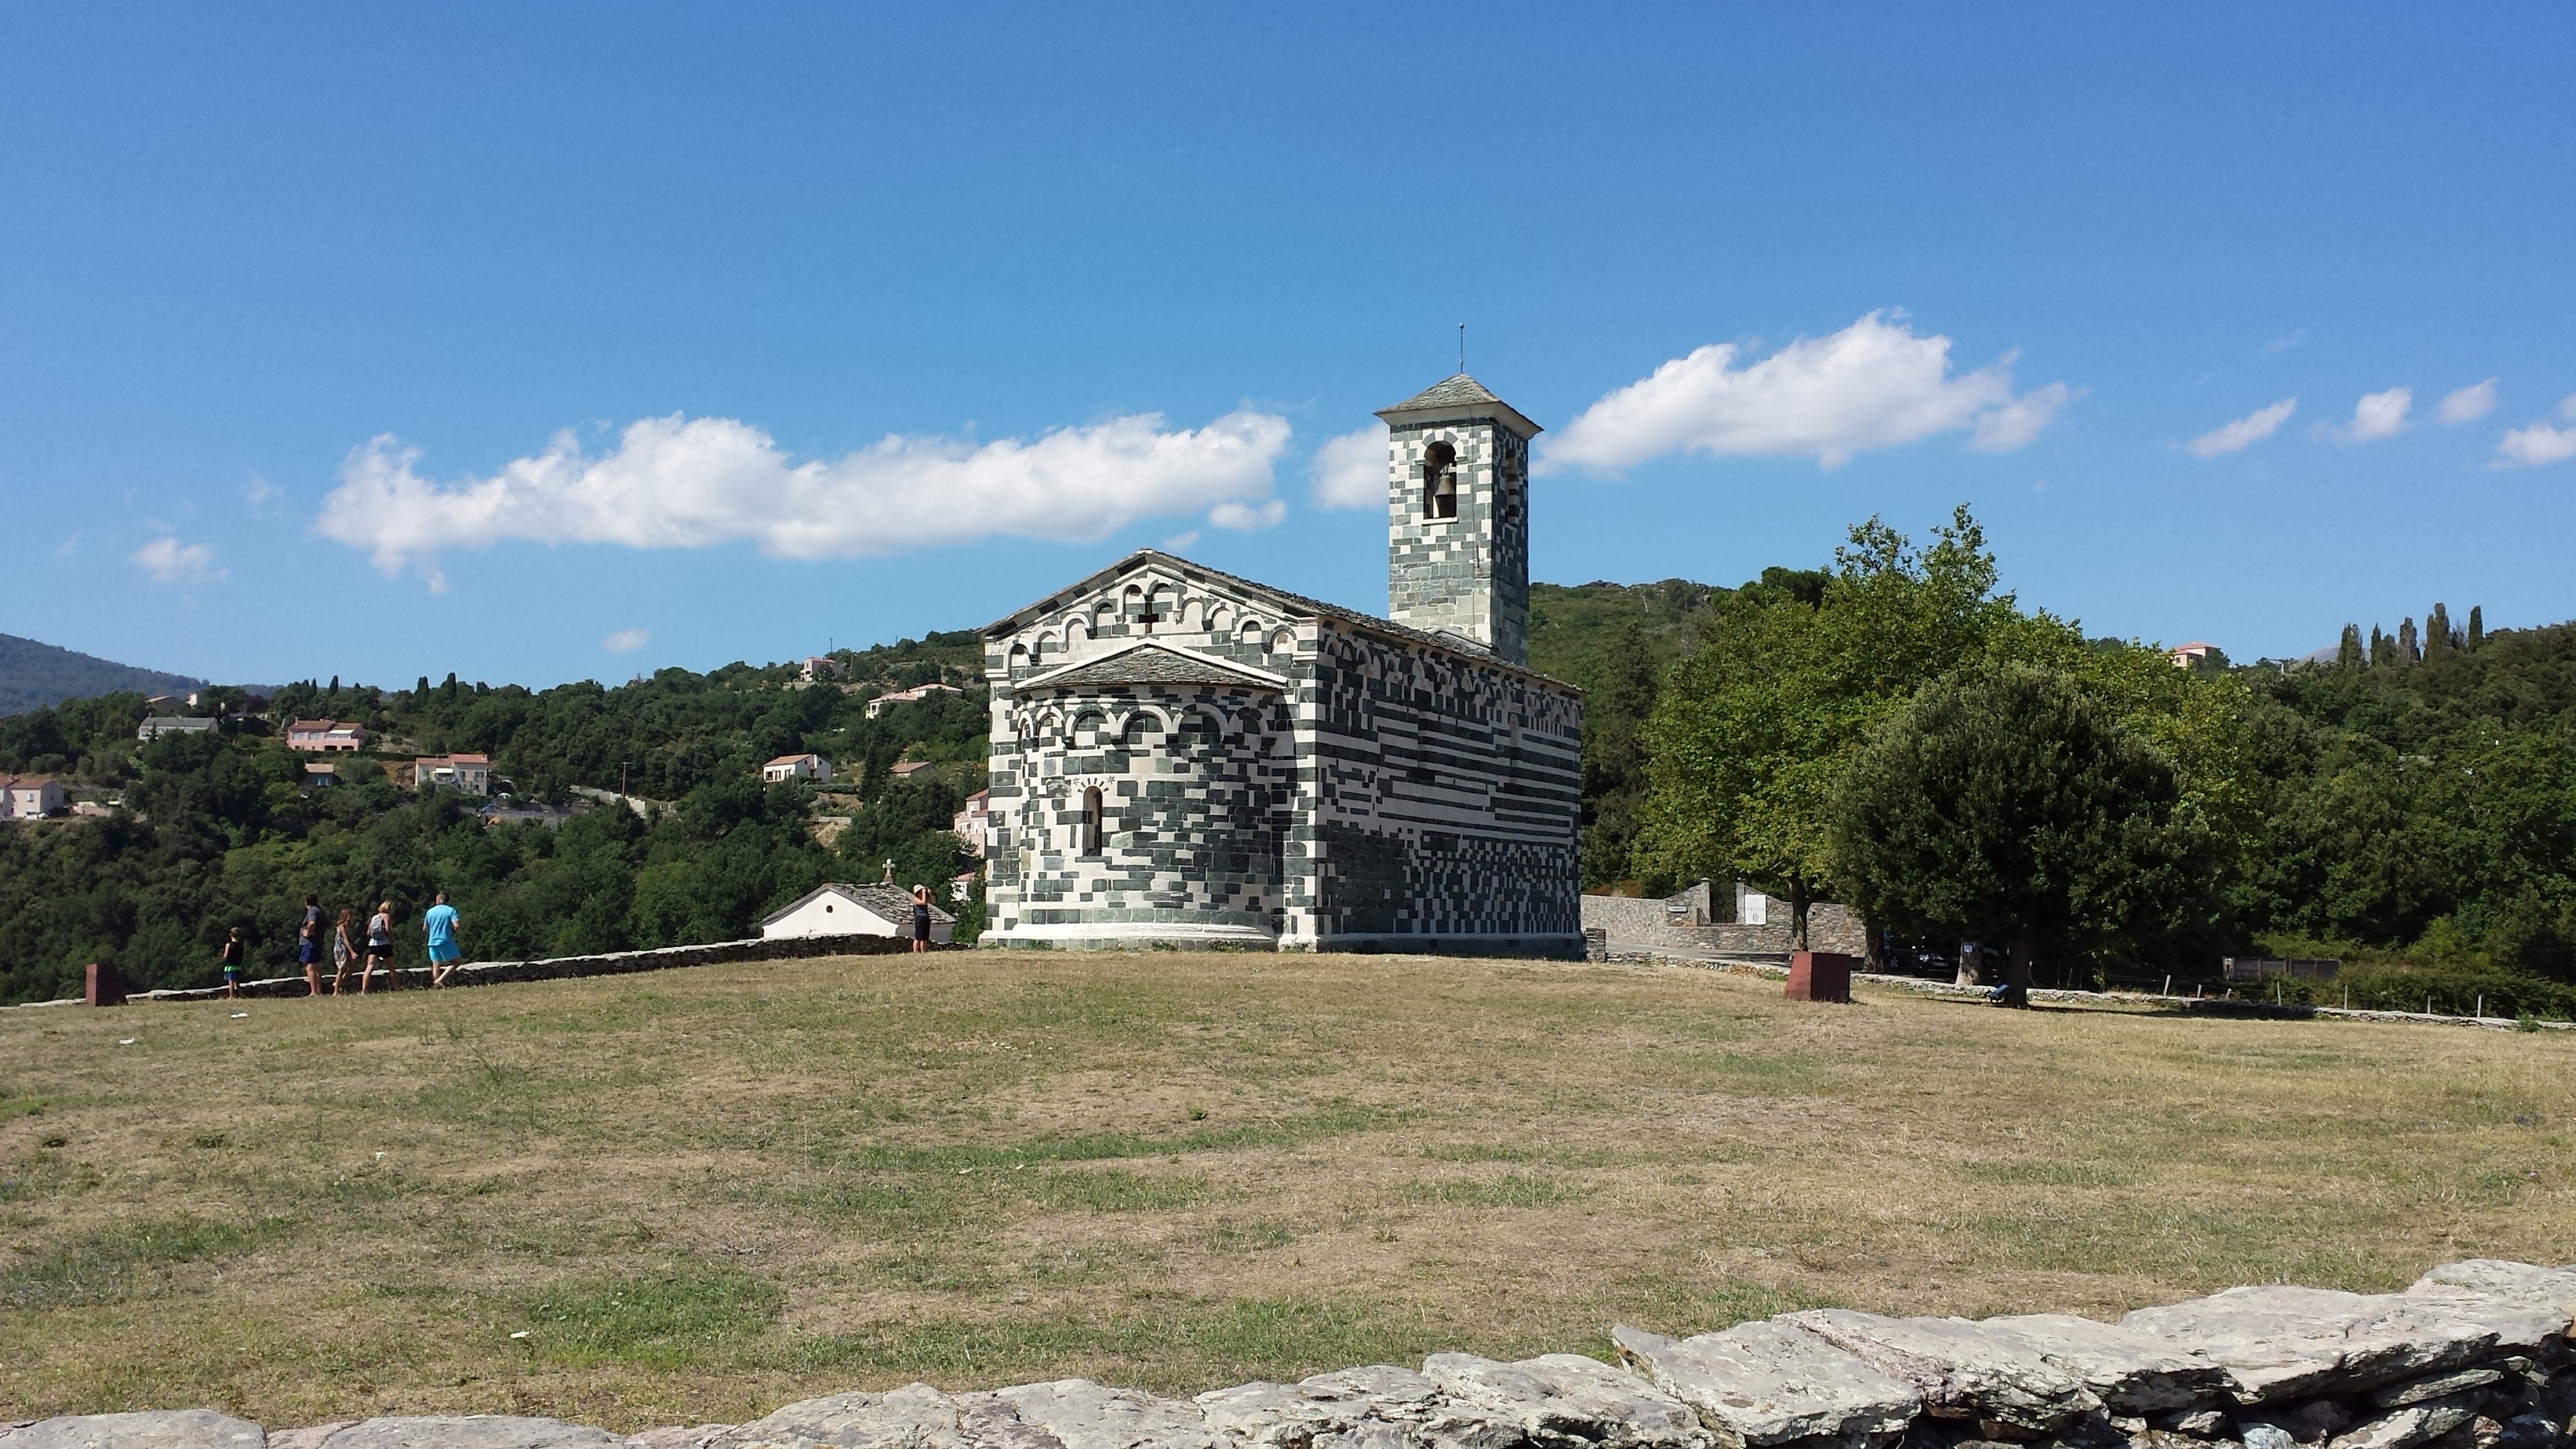
building, chateau, tower, landmark, church, chapel, fortification, place of worship, ruins, monastery, estate, archaeological site, romanesque style, corse